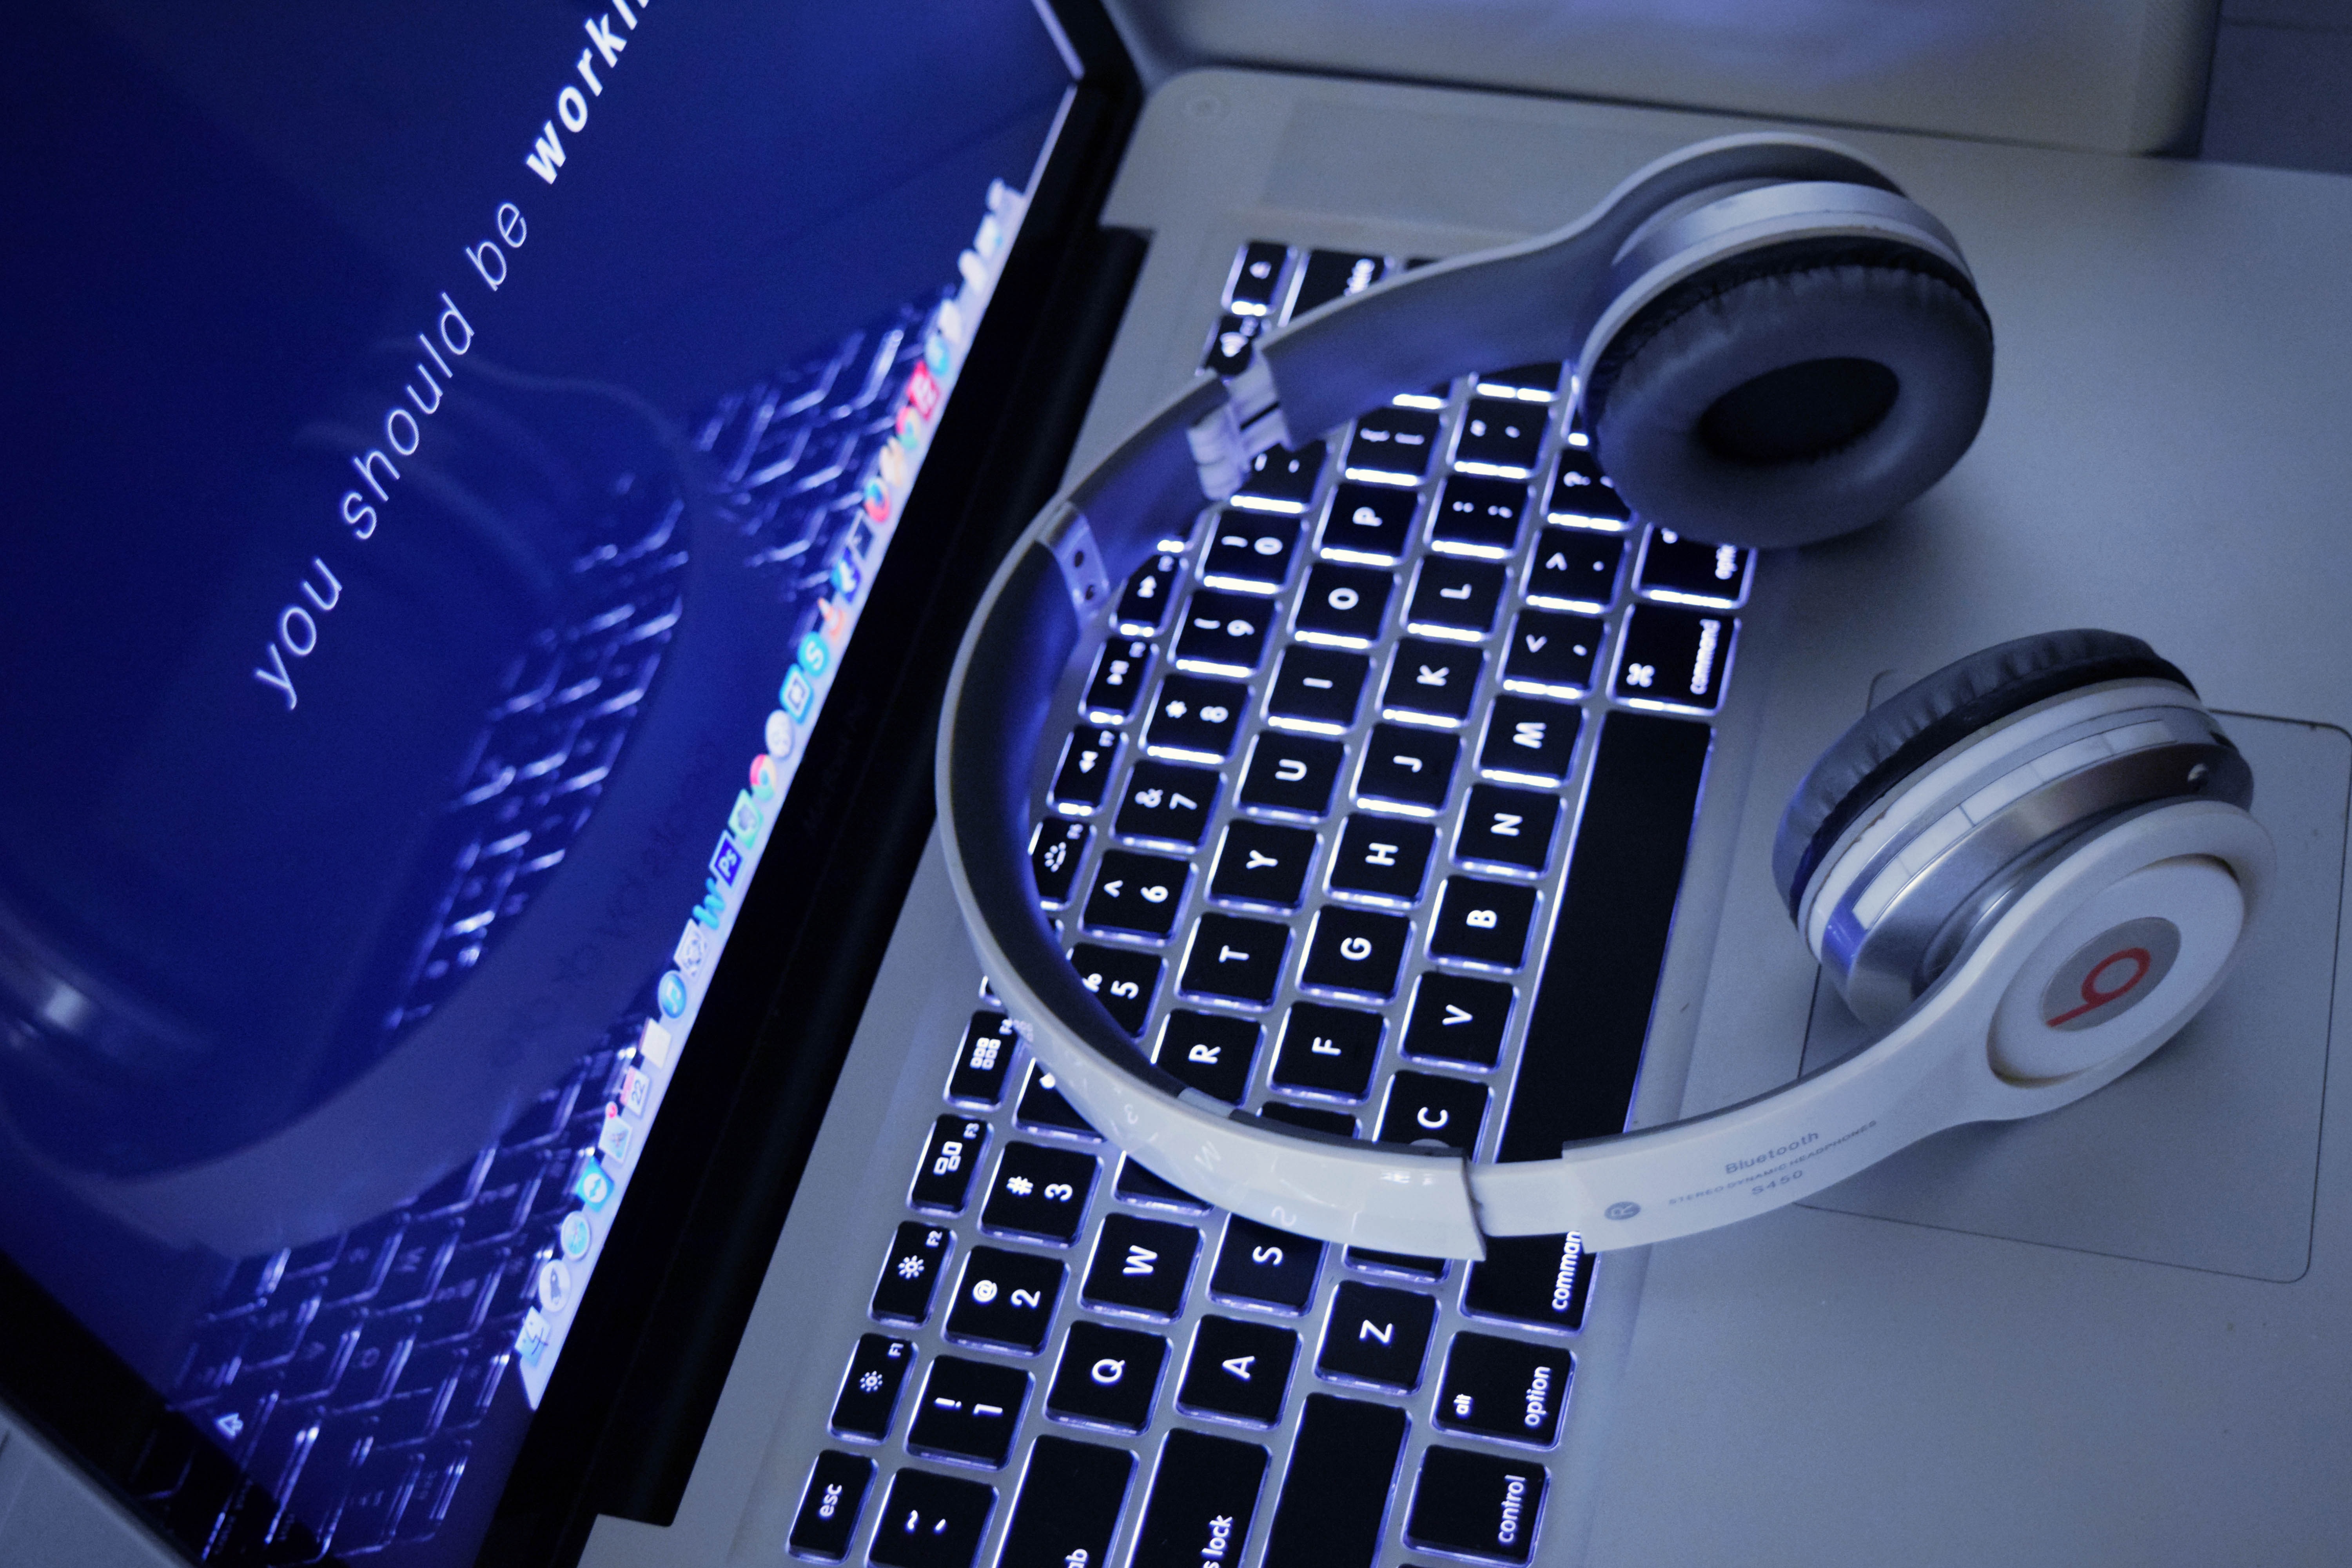
computer, creative, technology, web, internet, office, gadget, business, product, startup, digital, software, multimedia, development, company, success, marketing, online, innovation, computer keyboard, personal computer, electronic device, computer hardware